Joseph Lyons

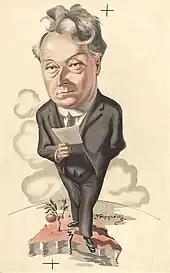
Caricature of Lyons as premier

When the ALP split over conscription during the First World War in 1916, Earle, a pro-conscriptionist, followed Prime Minister Billy Hughes out of the Labor party. Like most Australians of Irish Catholic background, Lyons was an anti-conscriptionist and stayed in the Labor Party, becoming its new leader in Tasmania.